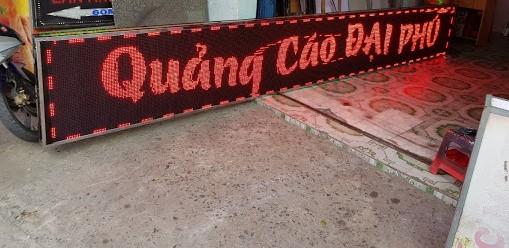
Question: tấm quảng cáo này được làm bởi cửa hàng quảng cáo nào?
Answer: cửa hàng quảng cáo đại phú